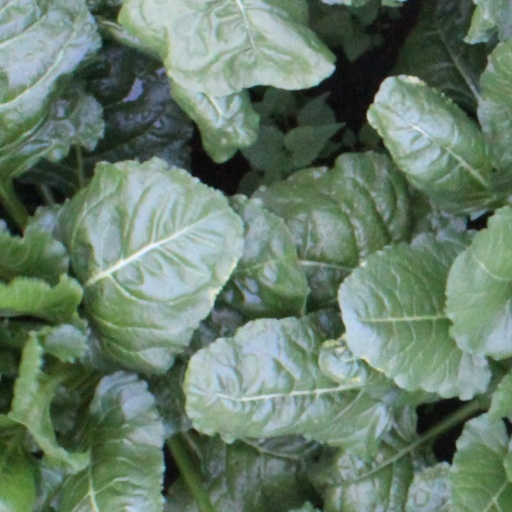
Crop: sugar beet